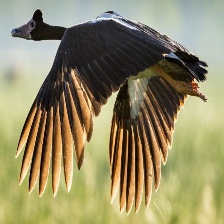
Species: MAGPIE GOOSE
Scientific name: ANSERANAS SEMIPALMATA
ImageNet parent category: goose